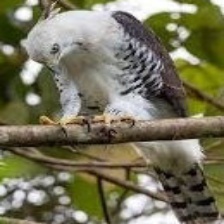
Species: ORNATE HAWK EAGLE
Scientific name: SPIZAETUS ORNATUS